John Gonzaga

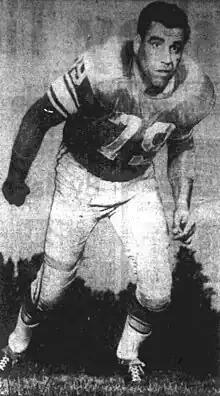
Gonzaga, circa 1963

John Louis Gonzaga (March 6, 1933 – May 17, 2007) was an American football offensive lineman in the National Football League (NFL) for the San Francisco 49ers, Dallas Cowboys, and Detroit Lions. He also was a member of the Denver Broncos in the American Football League (AFL). He did not play college football.